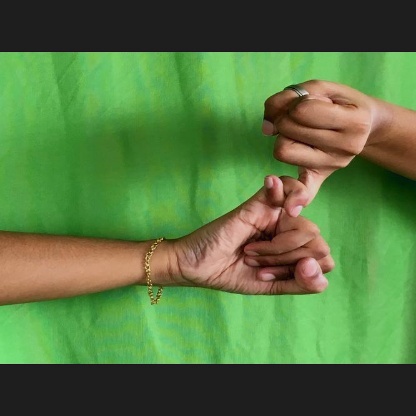
Mudra: Kilaka